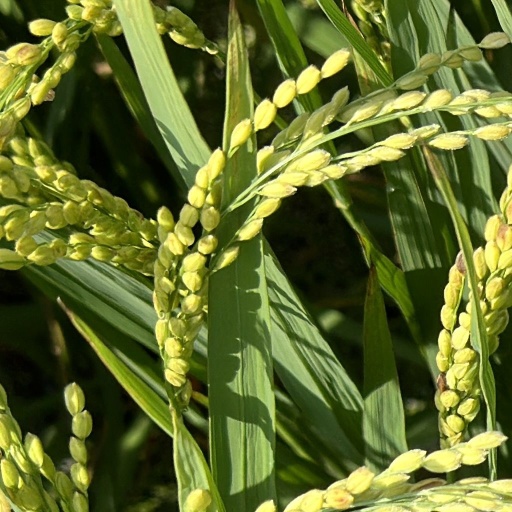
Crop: rice